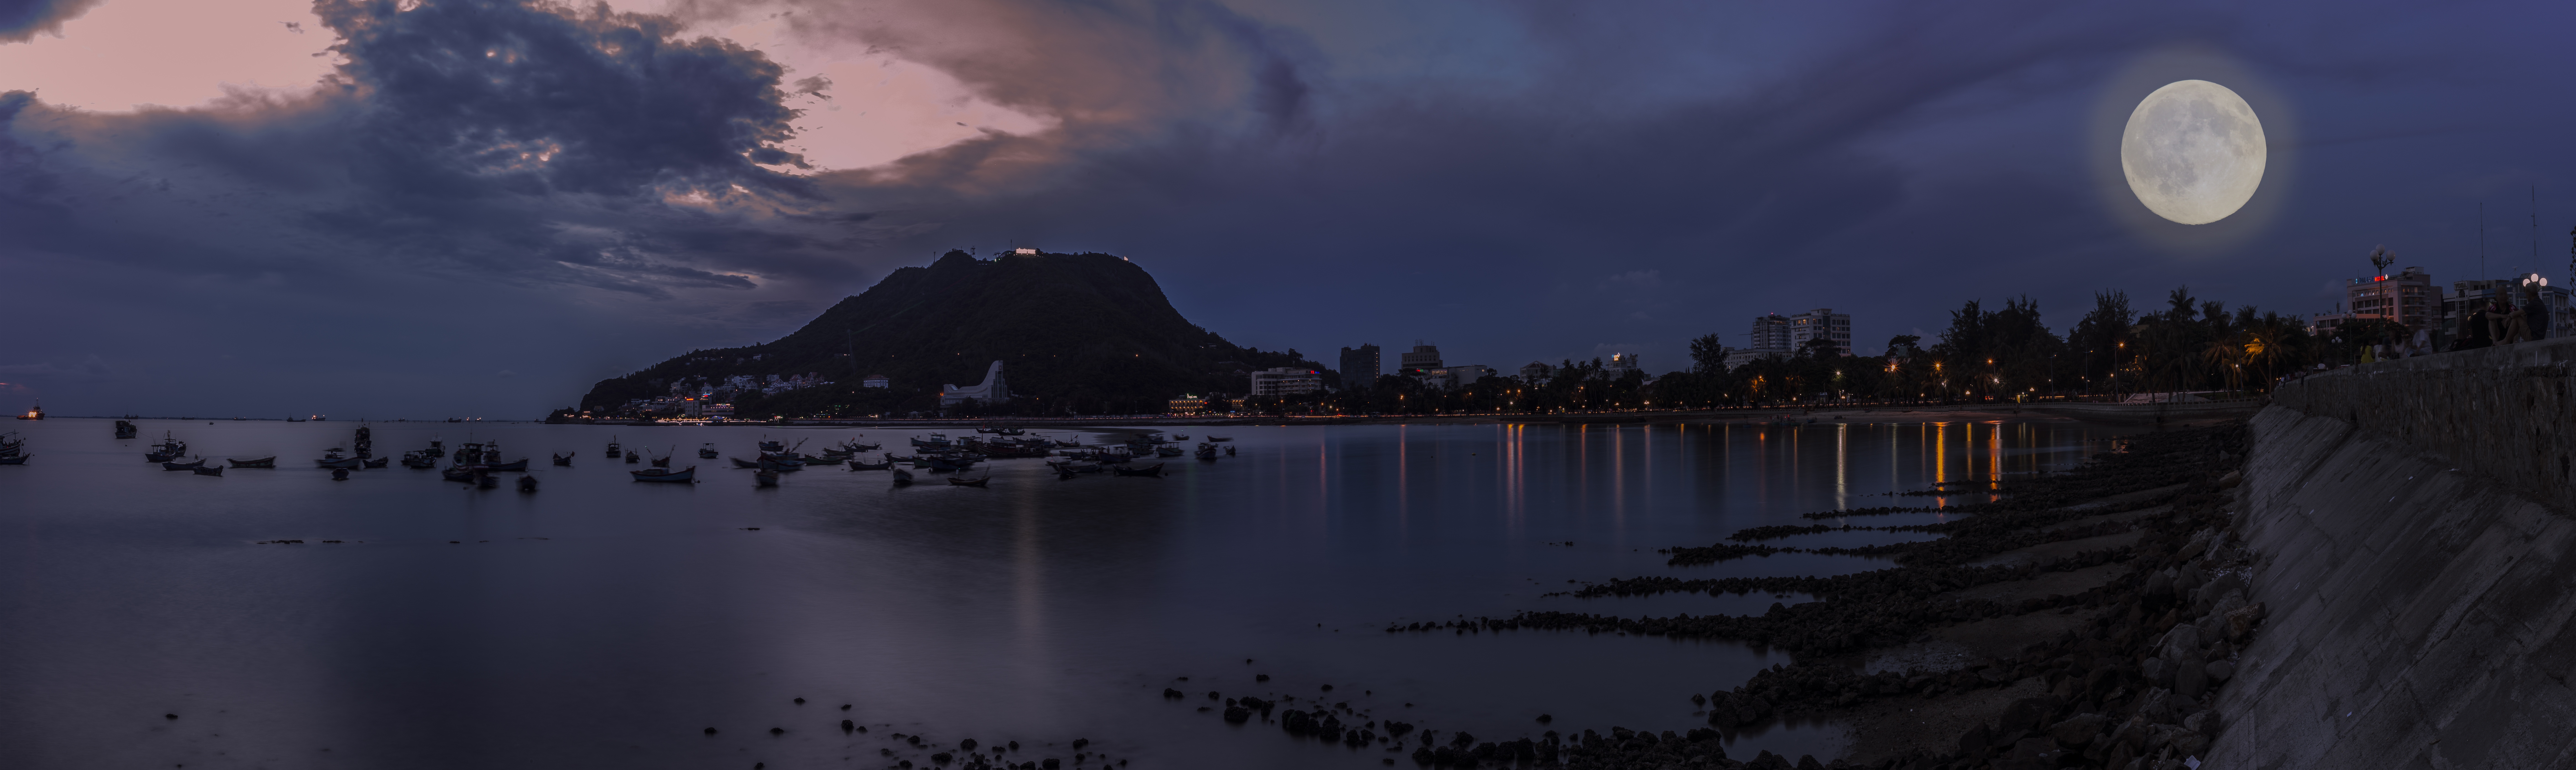
sky, reflection, atmospheric phenomenon, atmosphere, cloud, night, moonlight, weather, darkness, morning, dawn, evening, atmosphere of earth, dusk, screenshot, full moon, sunrise